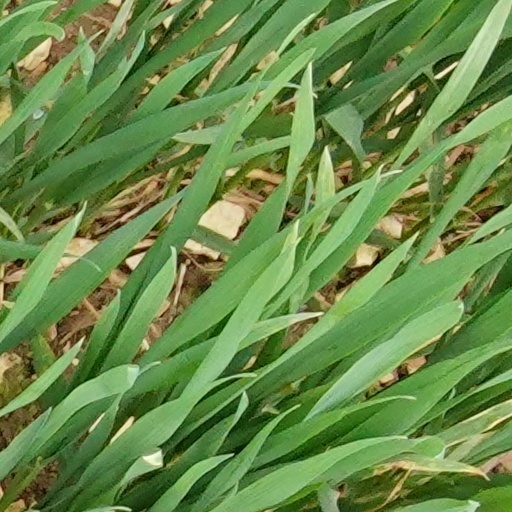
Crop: wheat